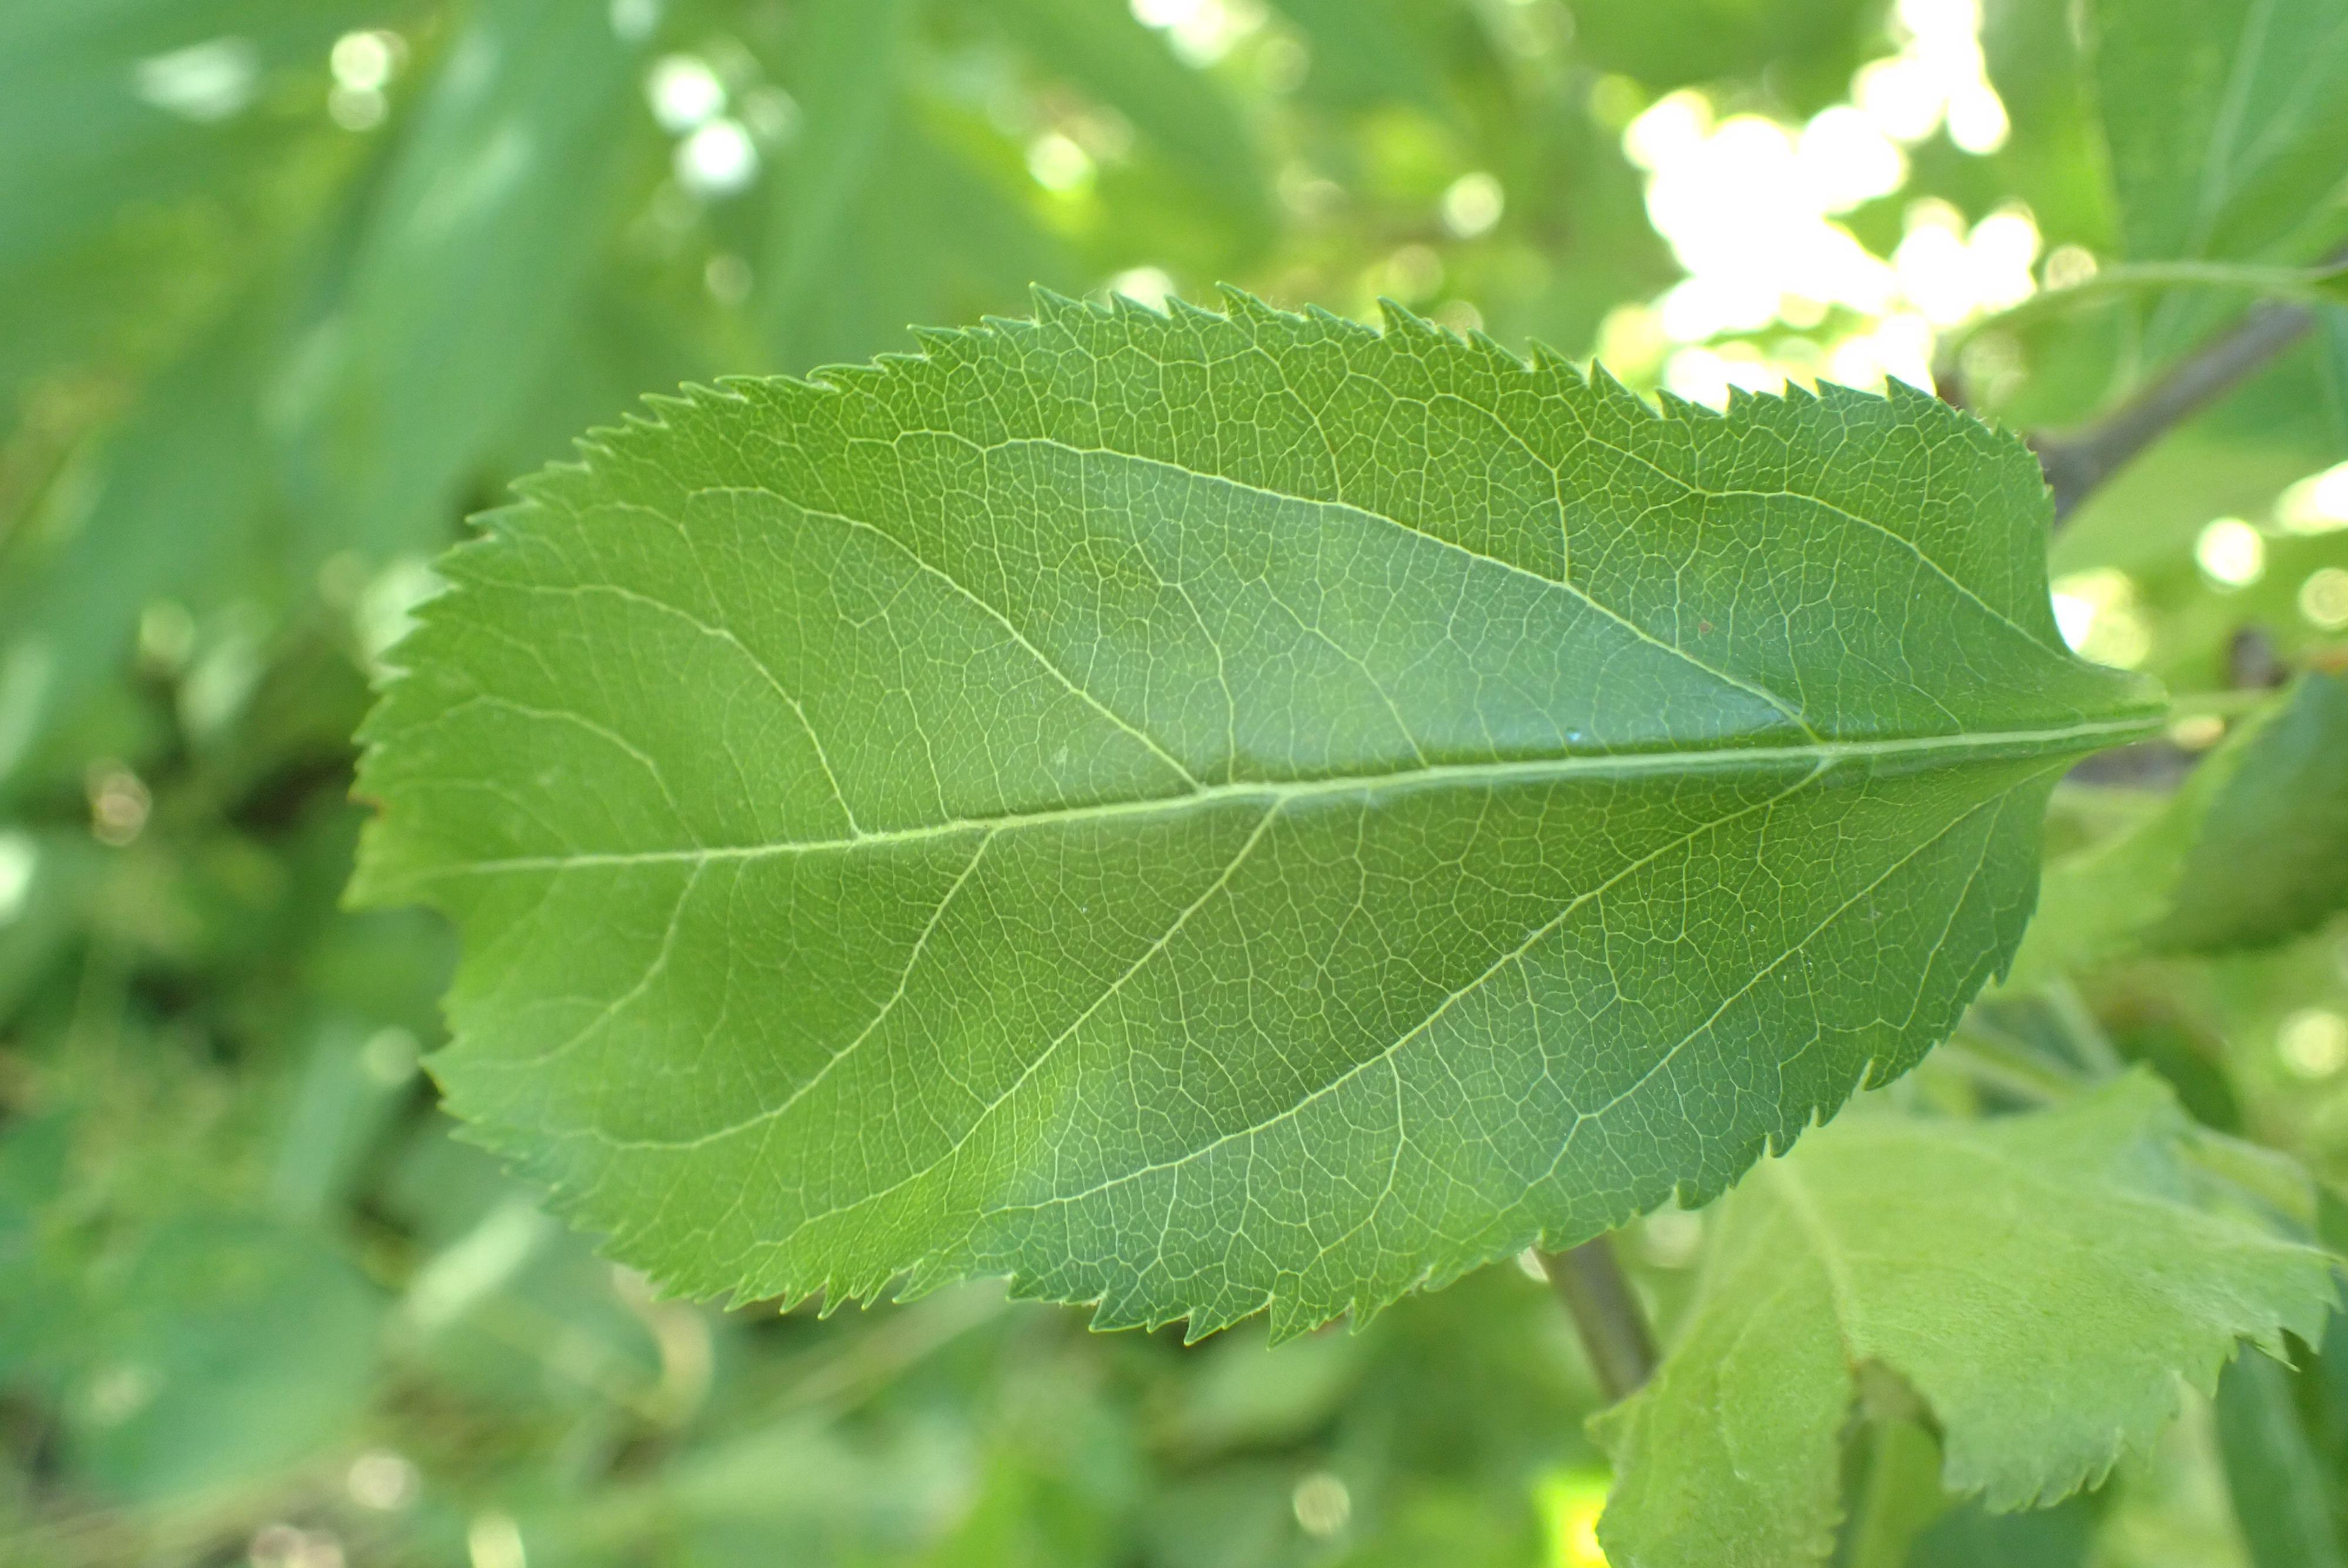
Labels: healthy